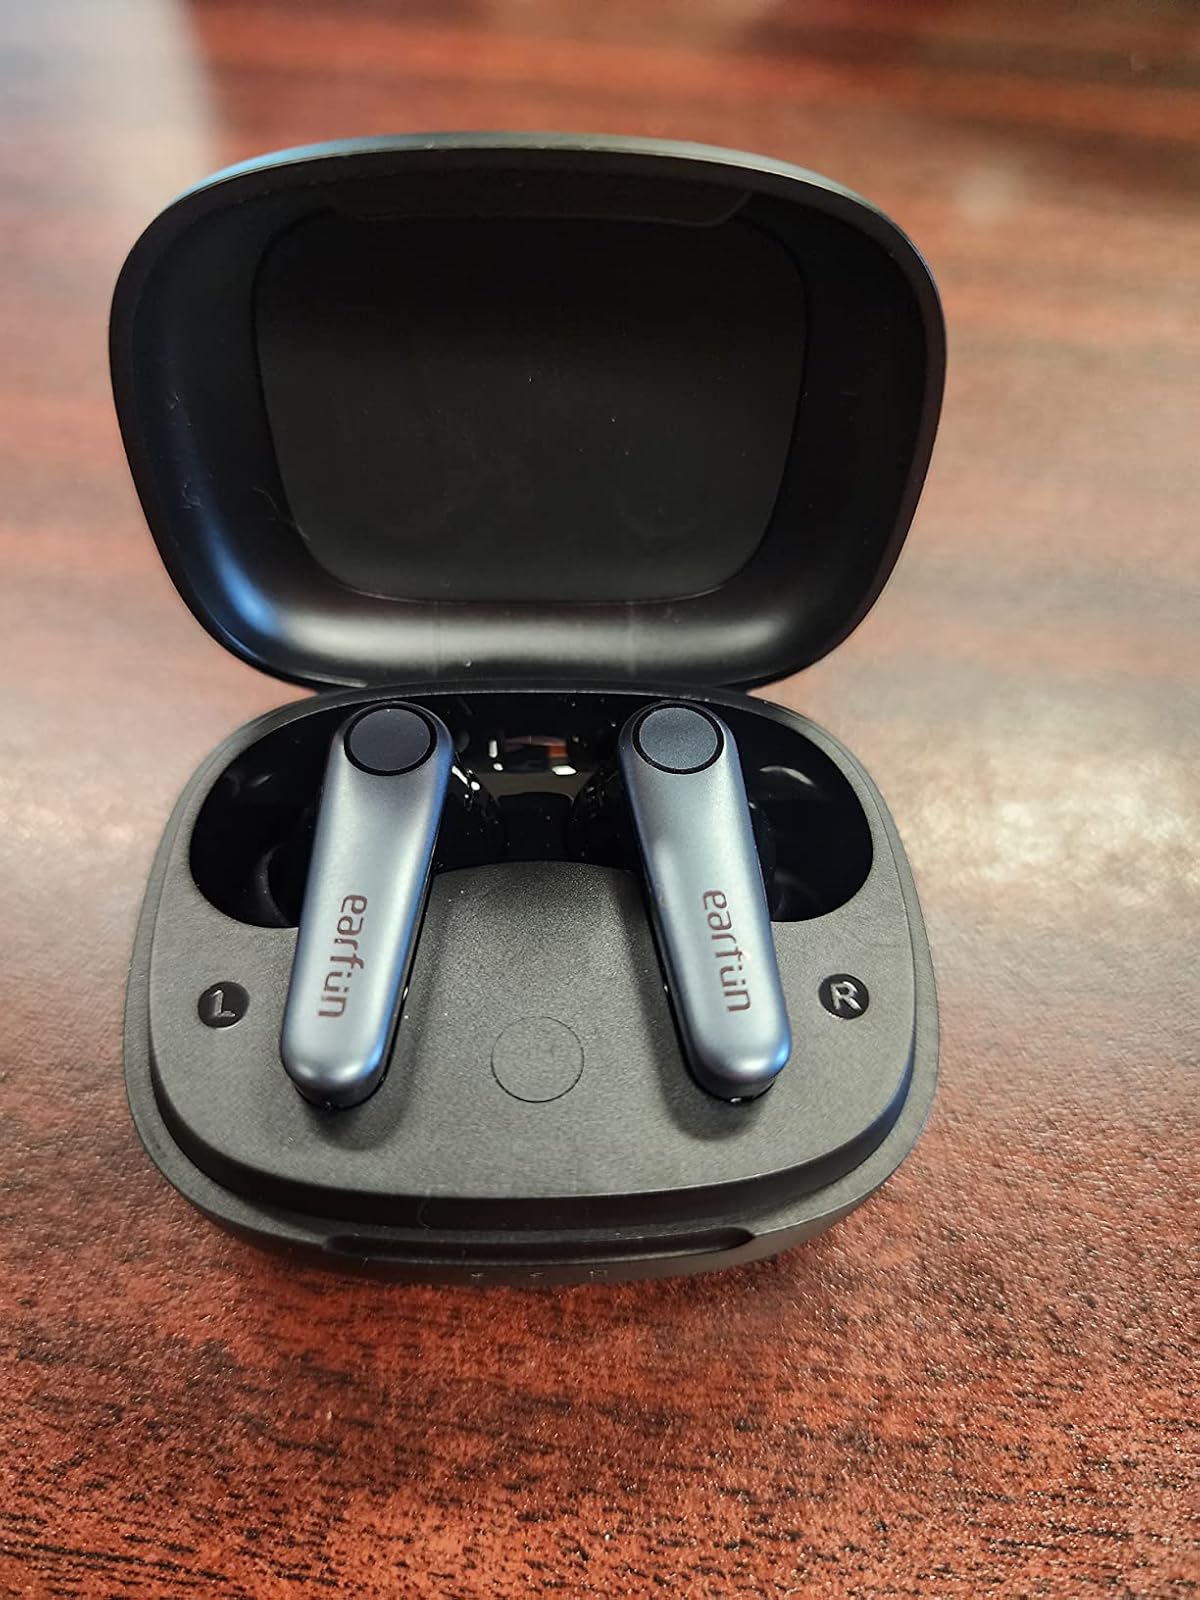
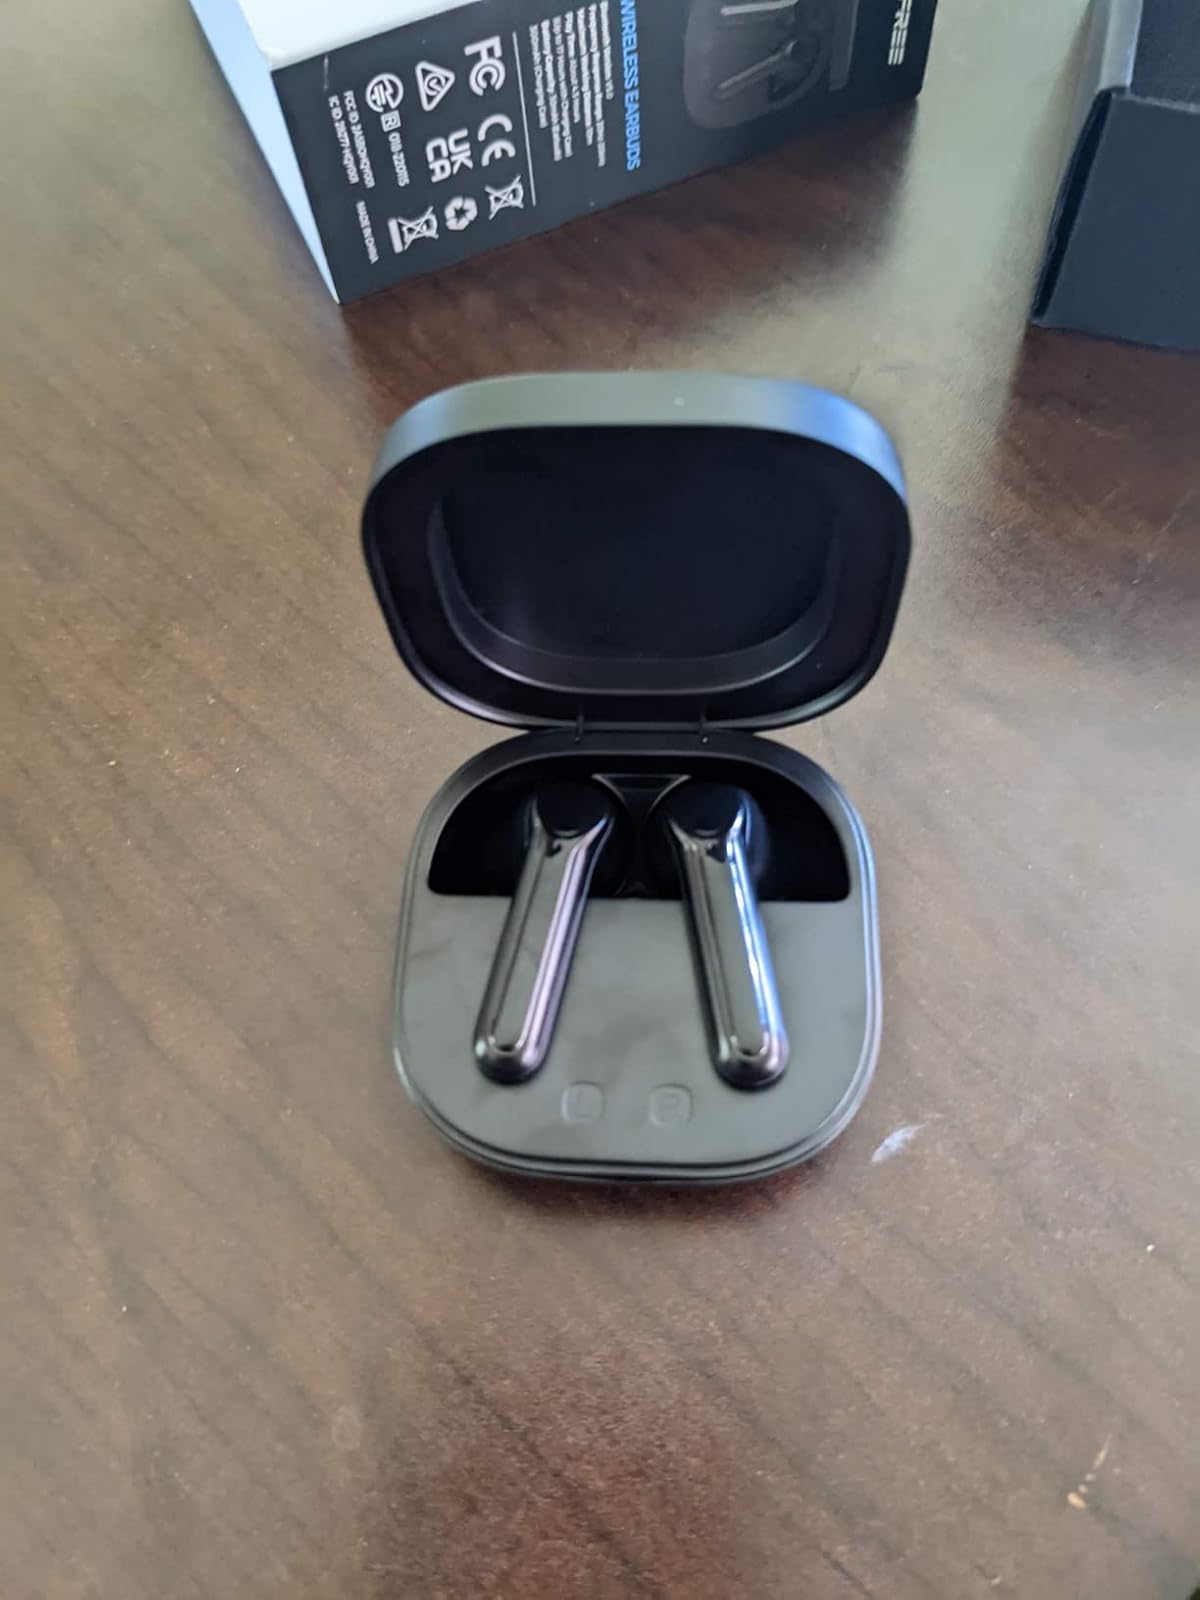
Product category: earbuds
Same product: no